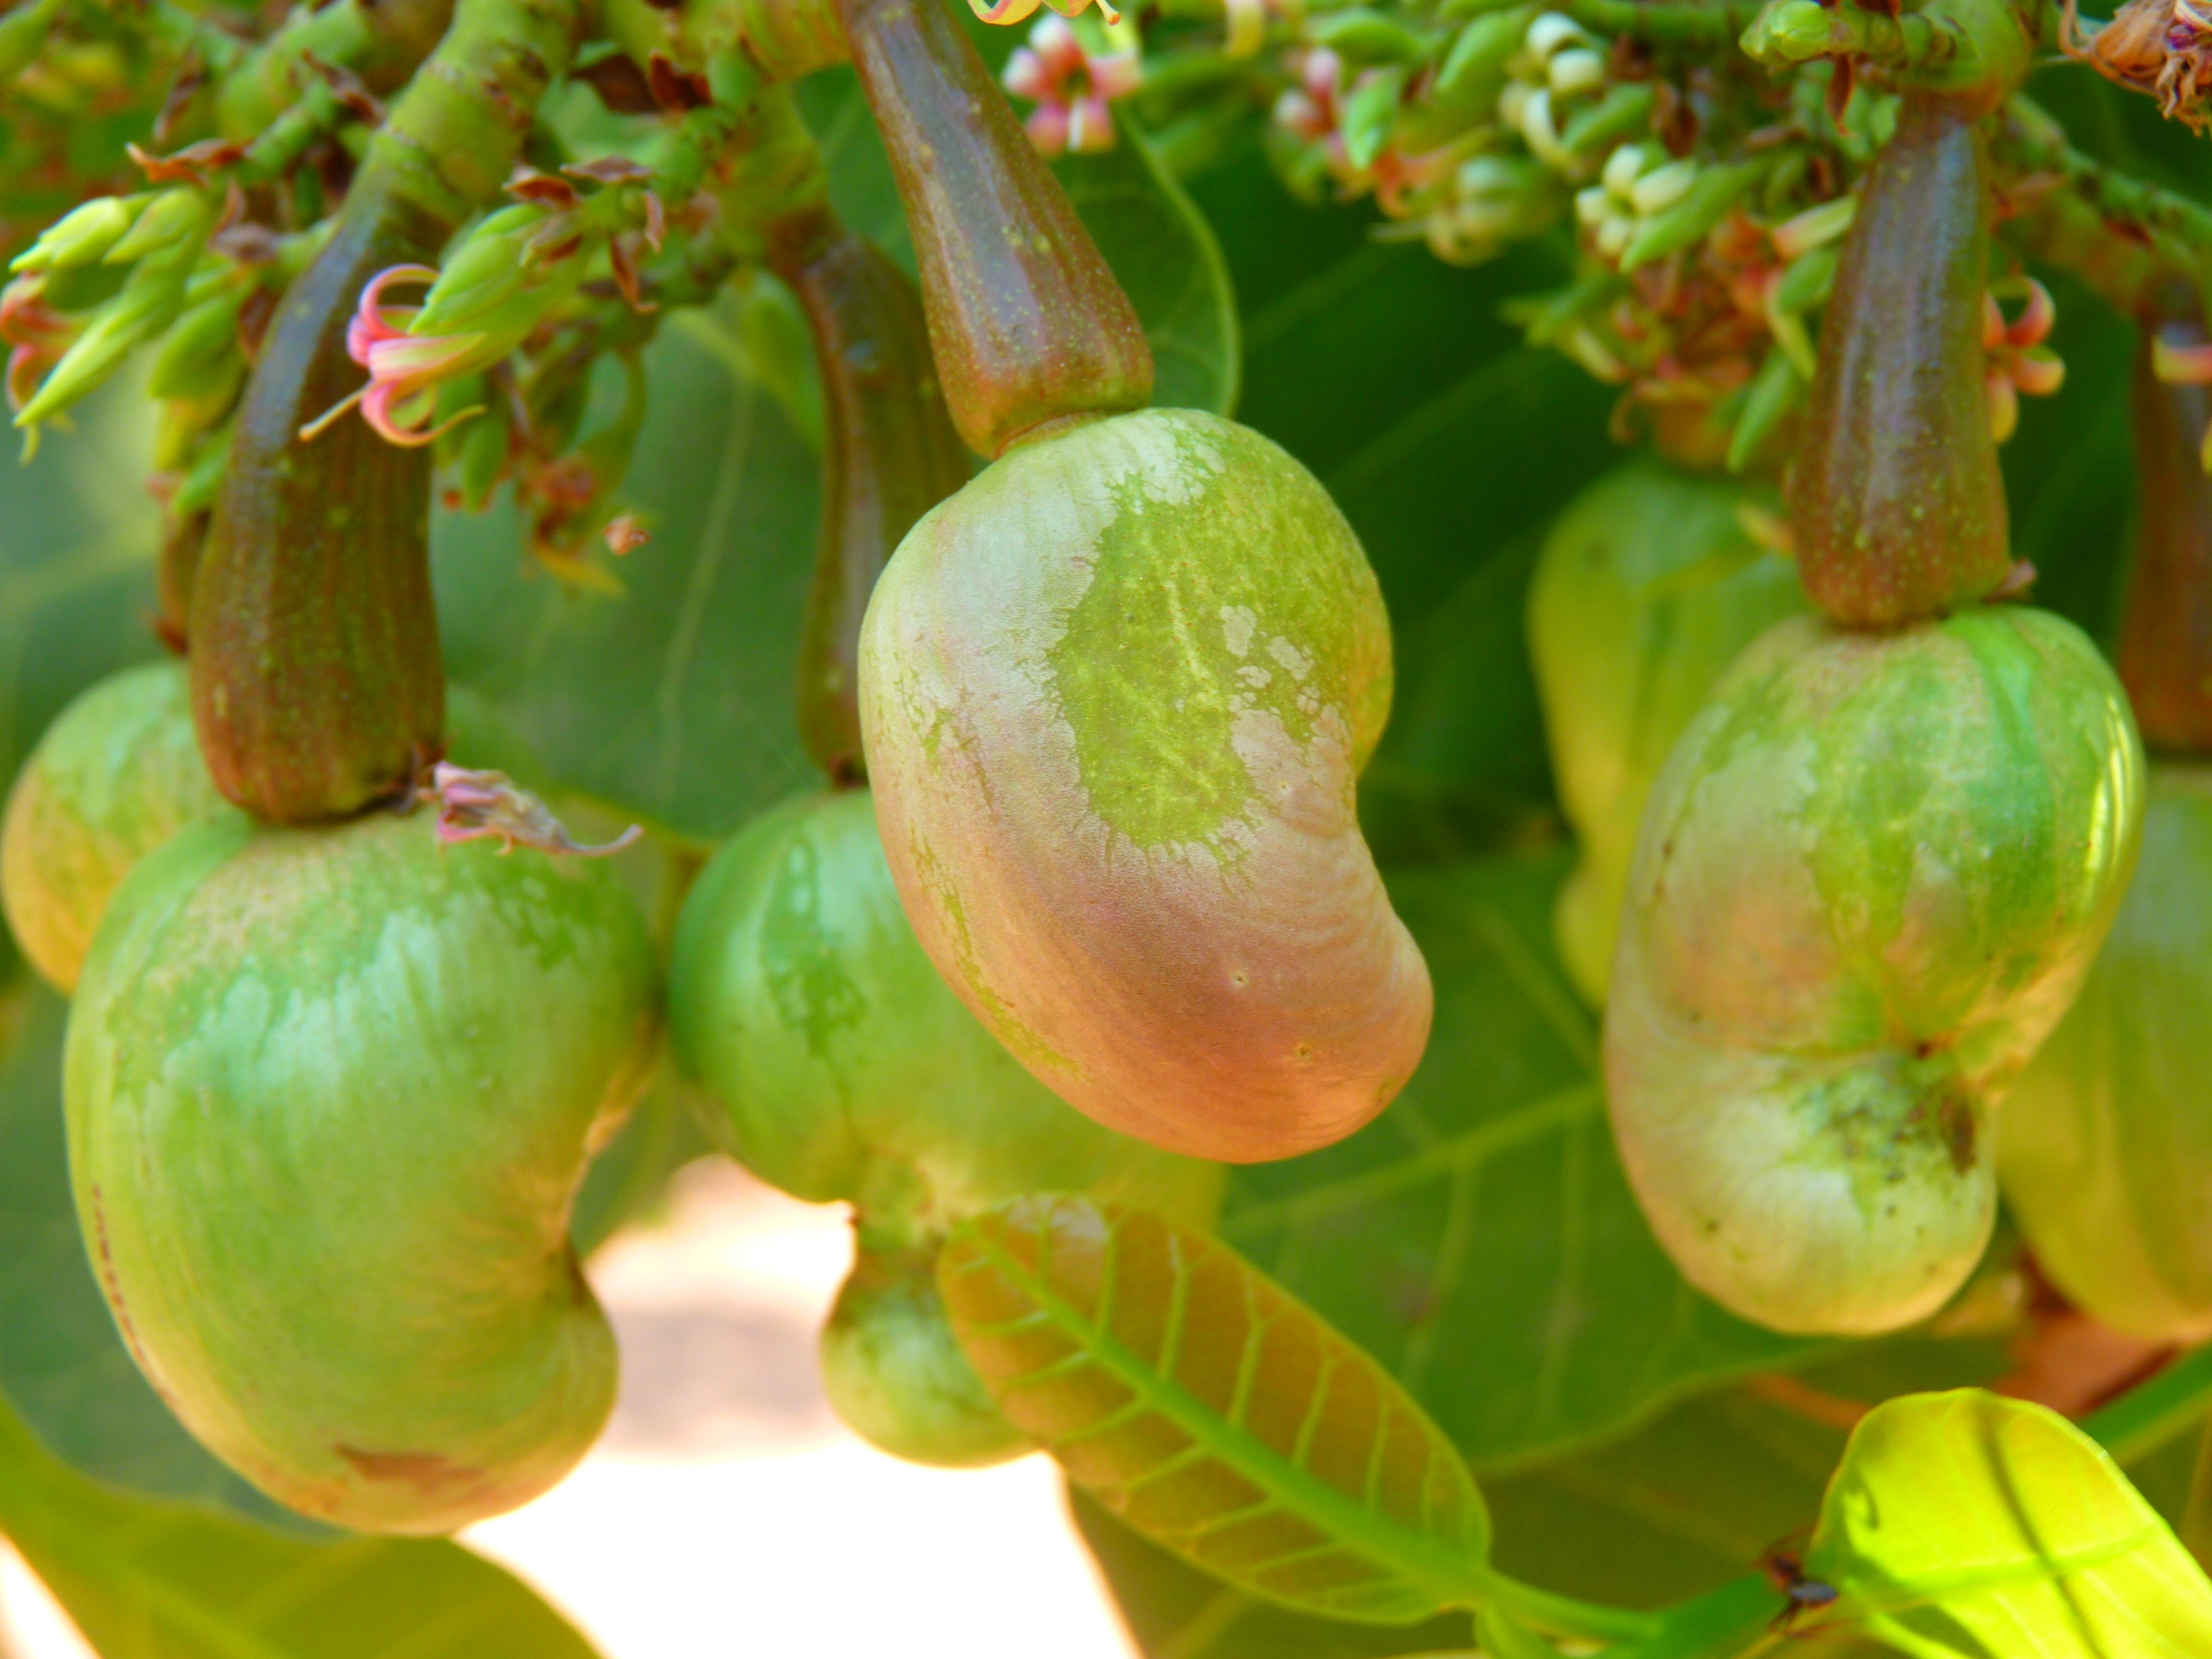
tree, plant, fruit, berry, flower, food, produce, nut, shrub, cashew, gooseberry, flowering plant, cashew cores, coccoloba uvifera, cashew nut, land plant, hardy kiwi, cashewbaum